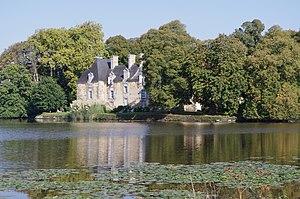
Chateau de Perronay, Romillé
Le château de Perronay est situé sur la commune de Romillé, dans le département d'Ille-et-Vilaine.
Cet article recense les bâtiments protégés au titre des monuments historiques d’Ille-et-Vilaine, en France.